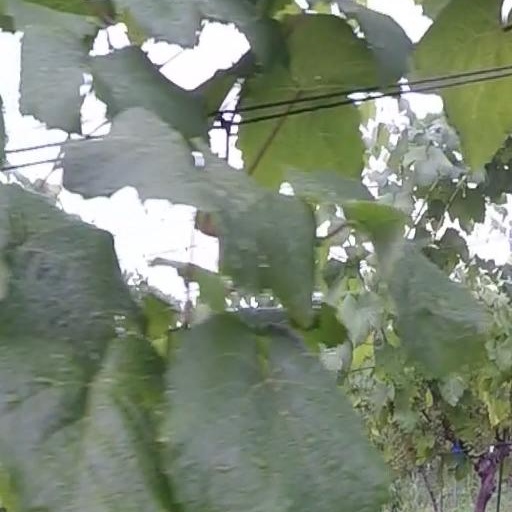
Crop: grape